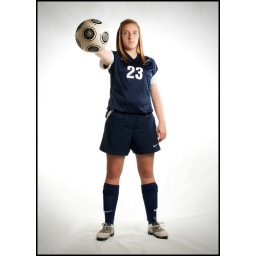
Second attempt at studio lighting against both black and white backgrounds.